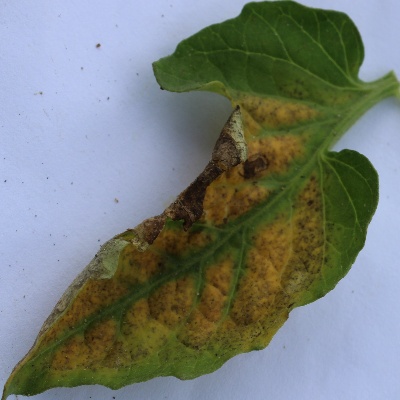
Crop: Tomato
Condition: septoria leaf spot